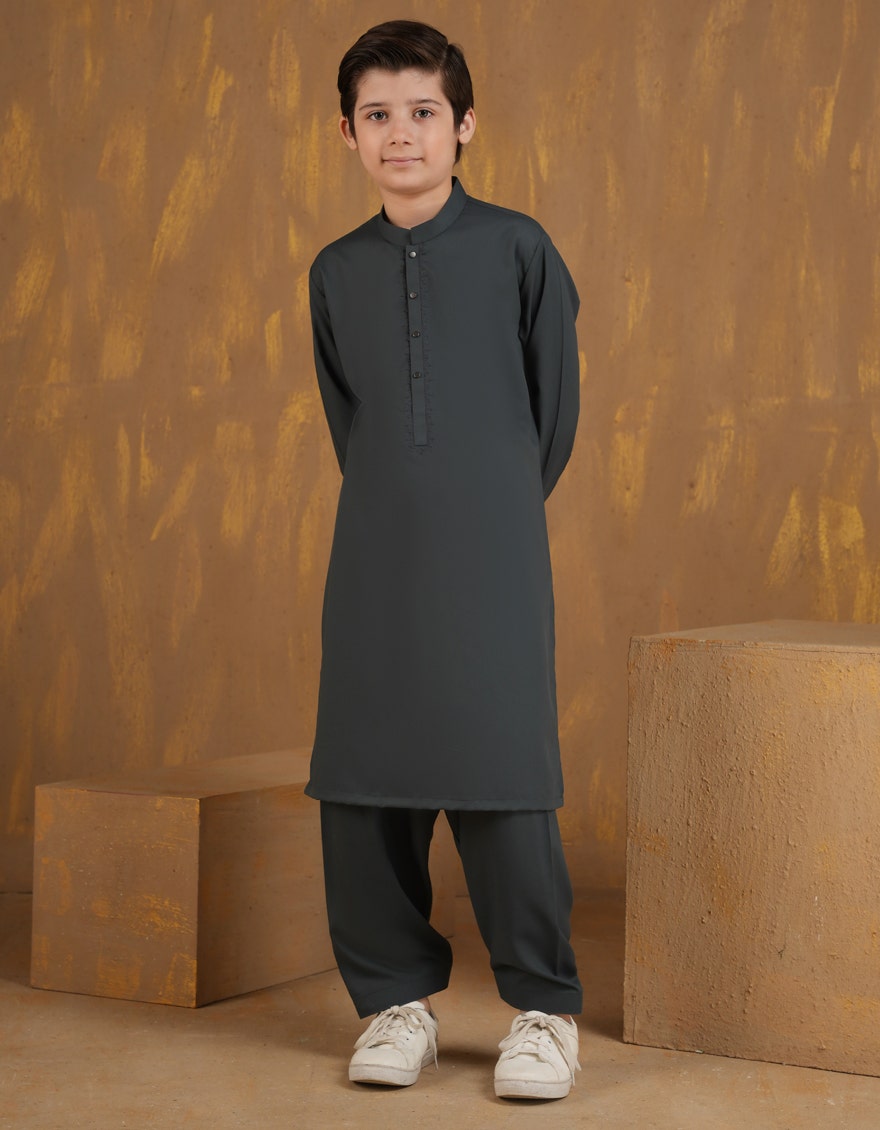
dark blue khan dress shirt